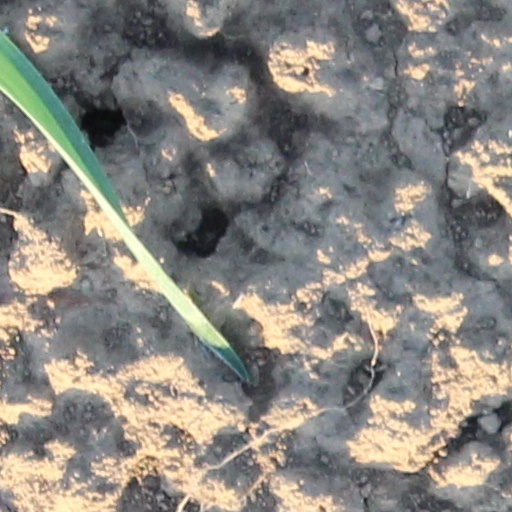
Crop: wheat